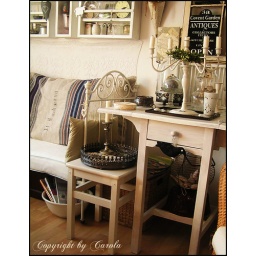
My old french iron bed now in white